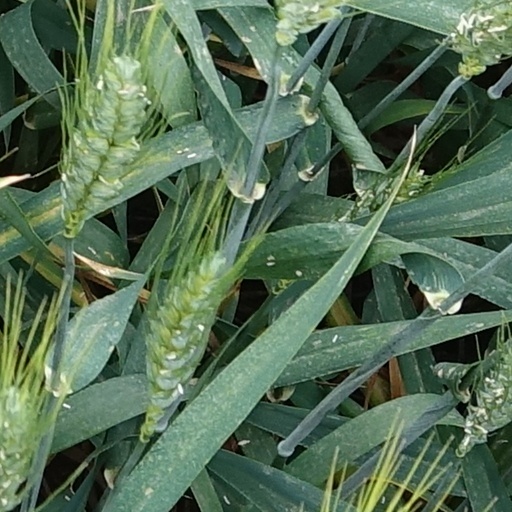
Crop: wheat